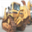
Label: tractor